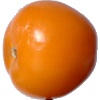
Label: yellow_tomato